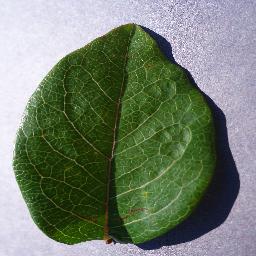
Label: Blueberry___healthy